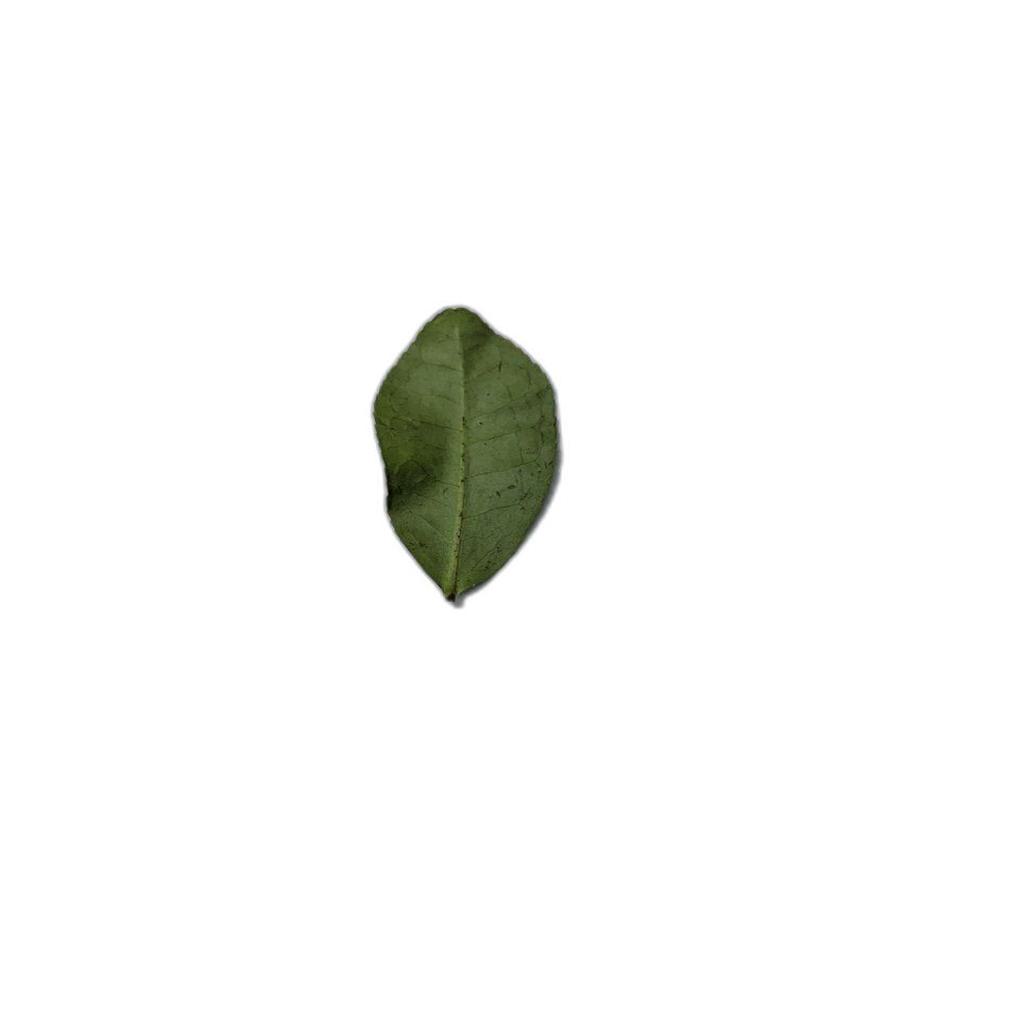
Label: Healthy